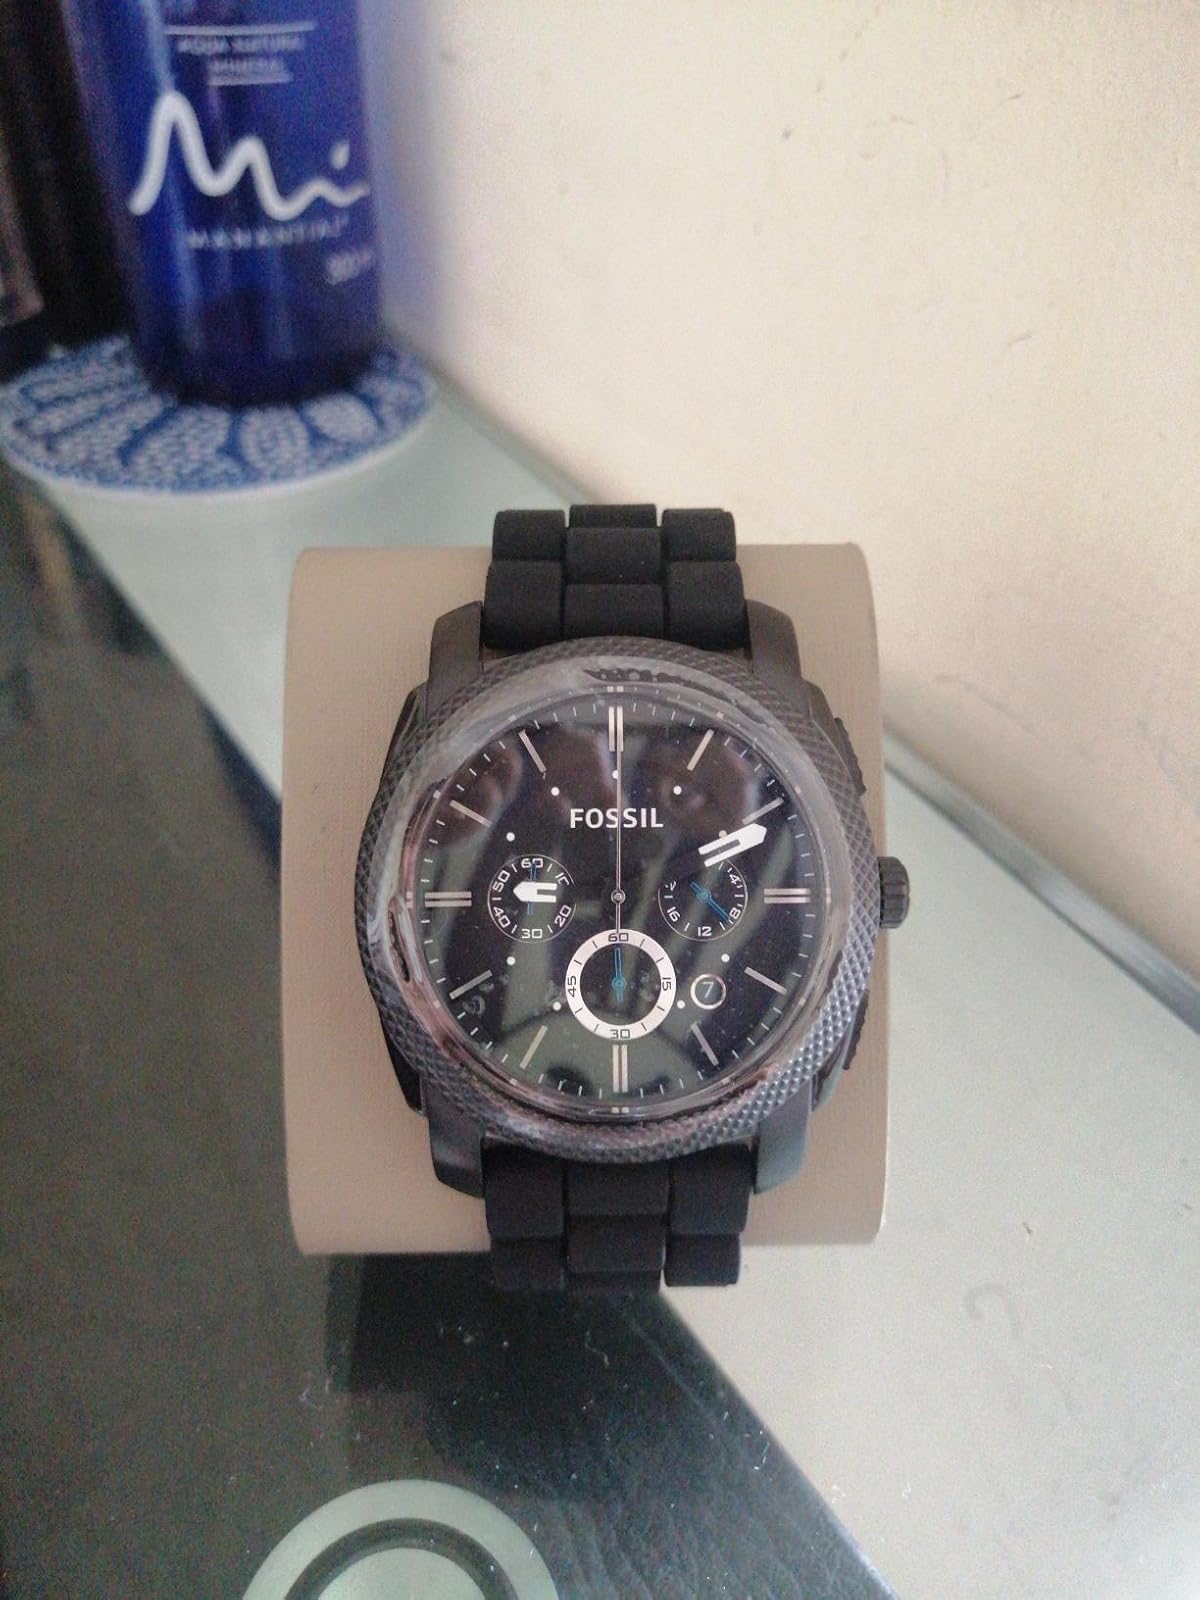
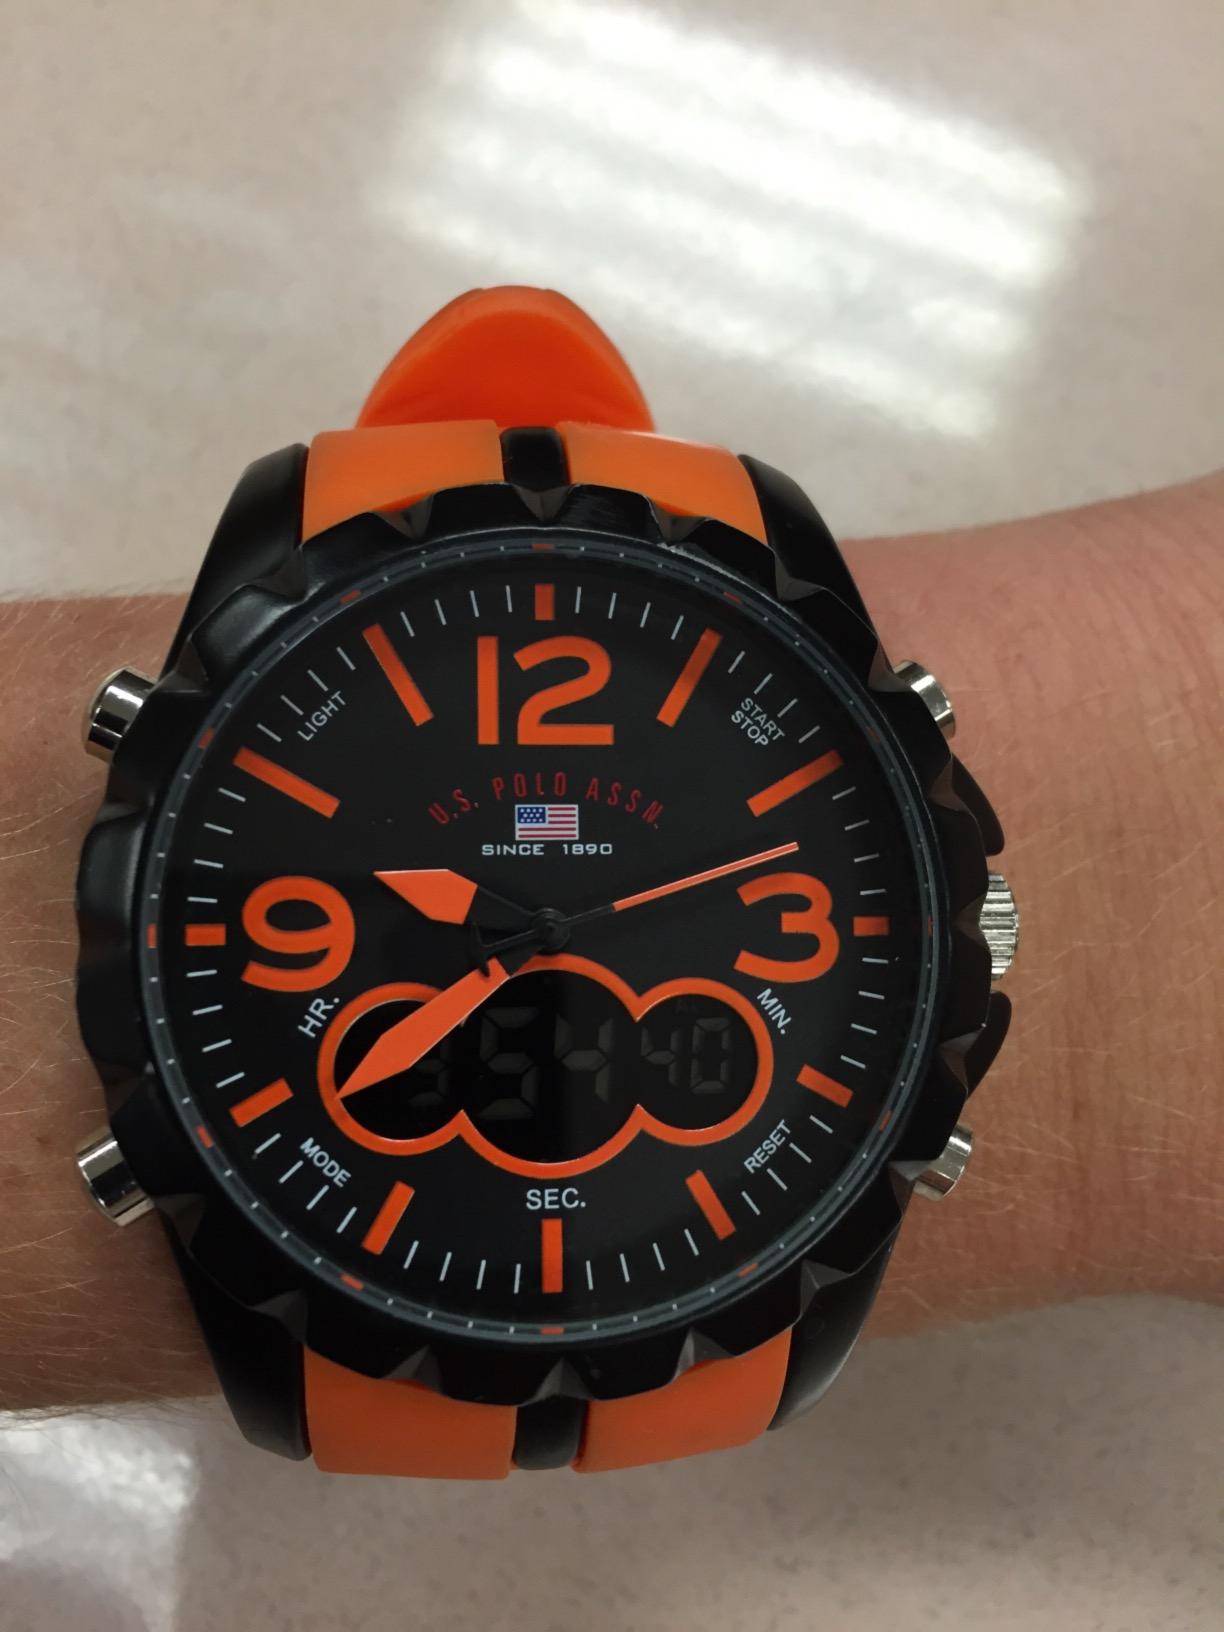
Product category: accessories_watch
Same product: no